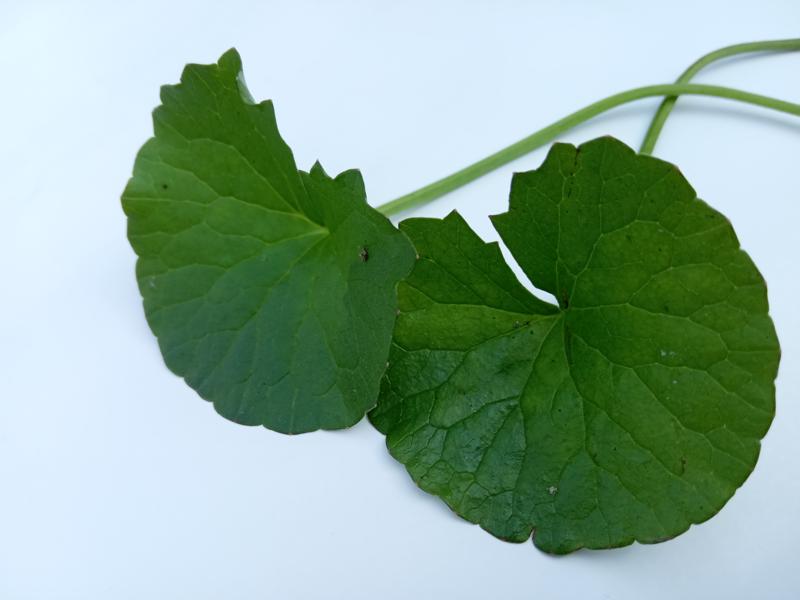
Weed species: Centella asiatica